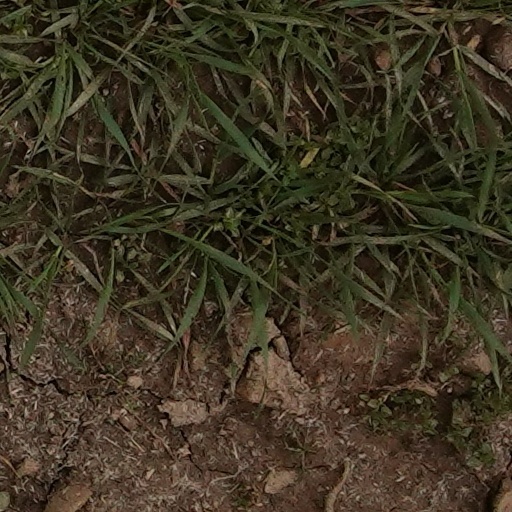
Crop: wheat